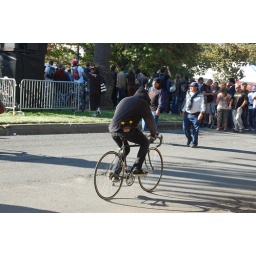
taken near the red bull soapbox derby